Sudeley Castle

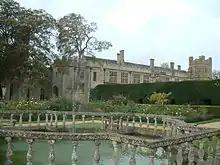
The Queens' Gardens at Sudeley Castle

Although the origins of Sudeley are lost to time, its name, a corruption of its Anglo-Saxon name "Sudeleagh", meaning 'south lying pasture or clearing in forest' gives an idea of what it was like. Sudeley most likely owes its early rise as a royal estate to its proximity to Winchcombe, which, during the reign of King Offa, was the capital of the Kingdom of Mercia. Under royal patronage, Winchcombe prospered, becoming a walled town with its own monastery, where a king and a saint are now buried.